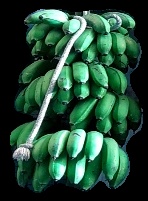
Variety: rasbale
Grade: grade2